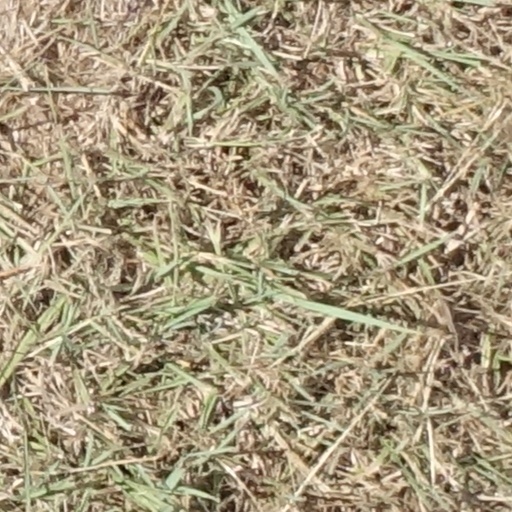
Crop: sorghum